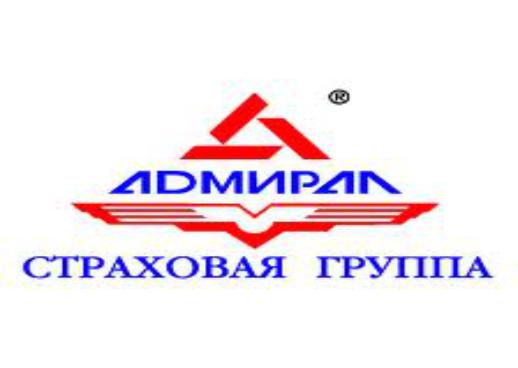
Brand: Admiral
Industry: Clothes